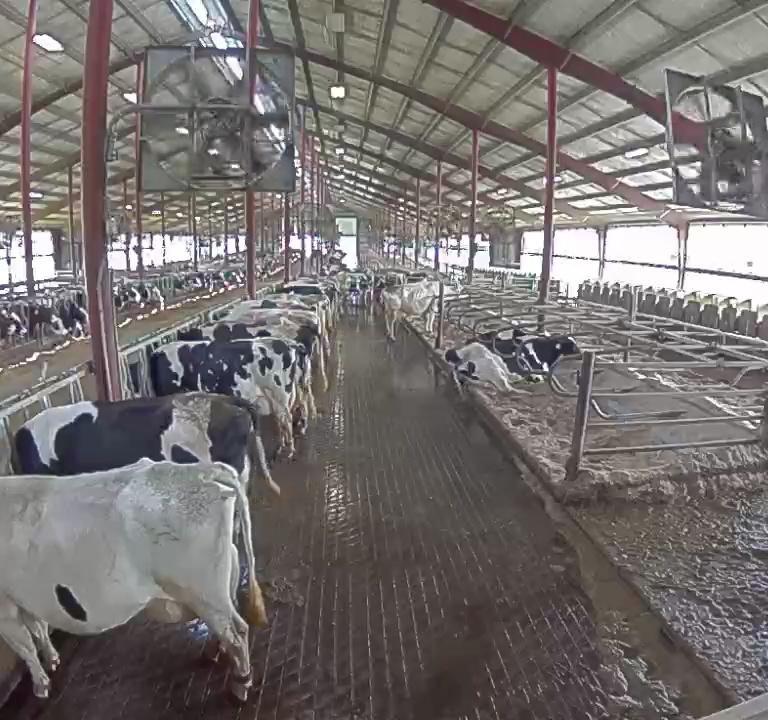
Number of cows: 8